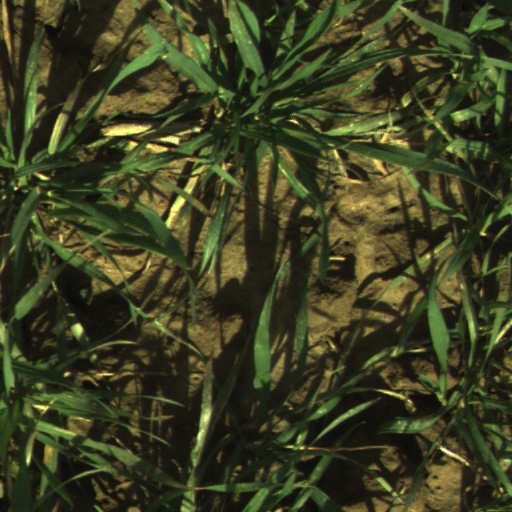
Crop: wheat